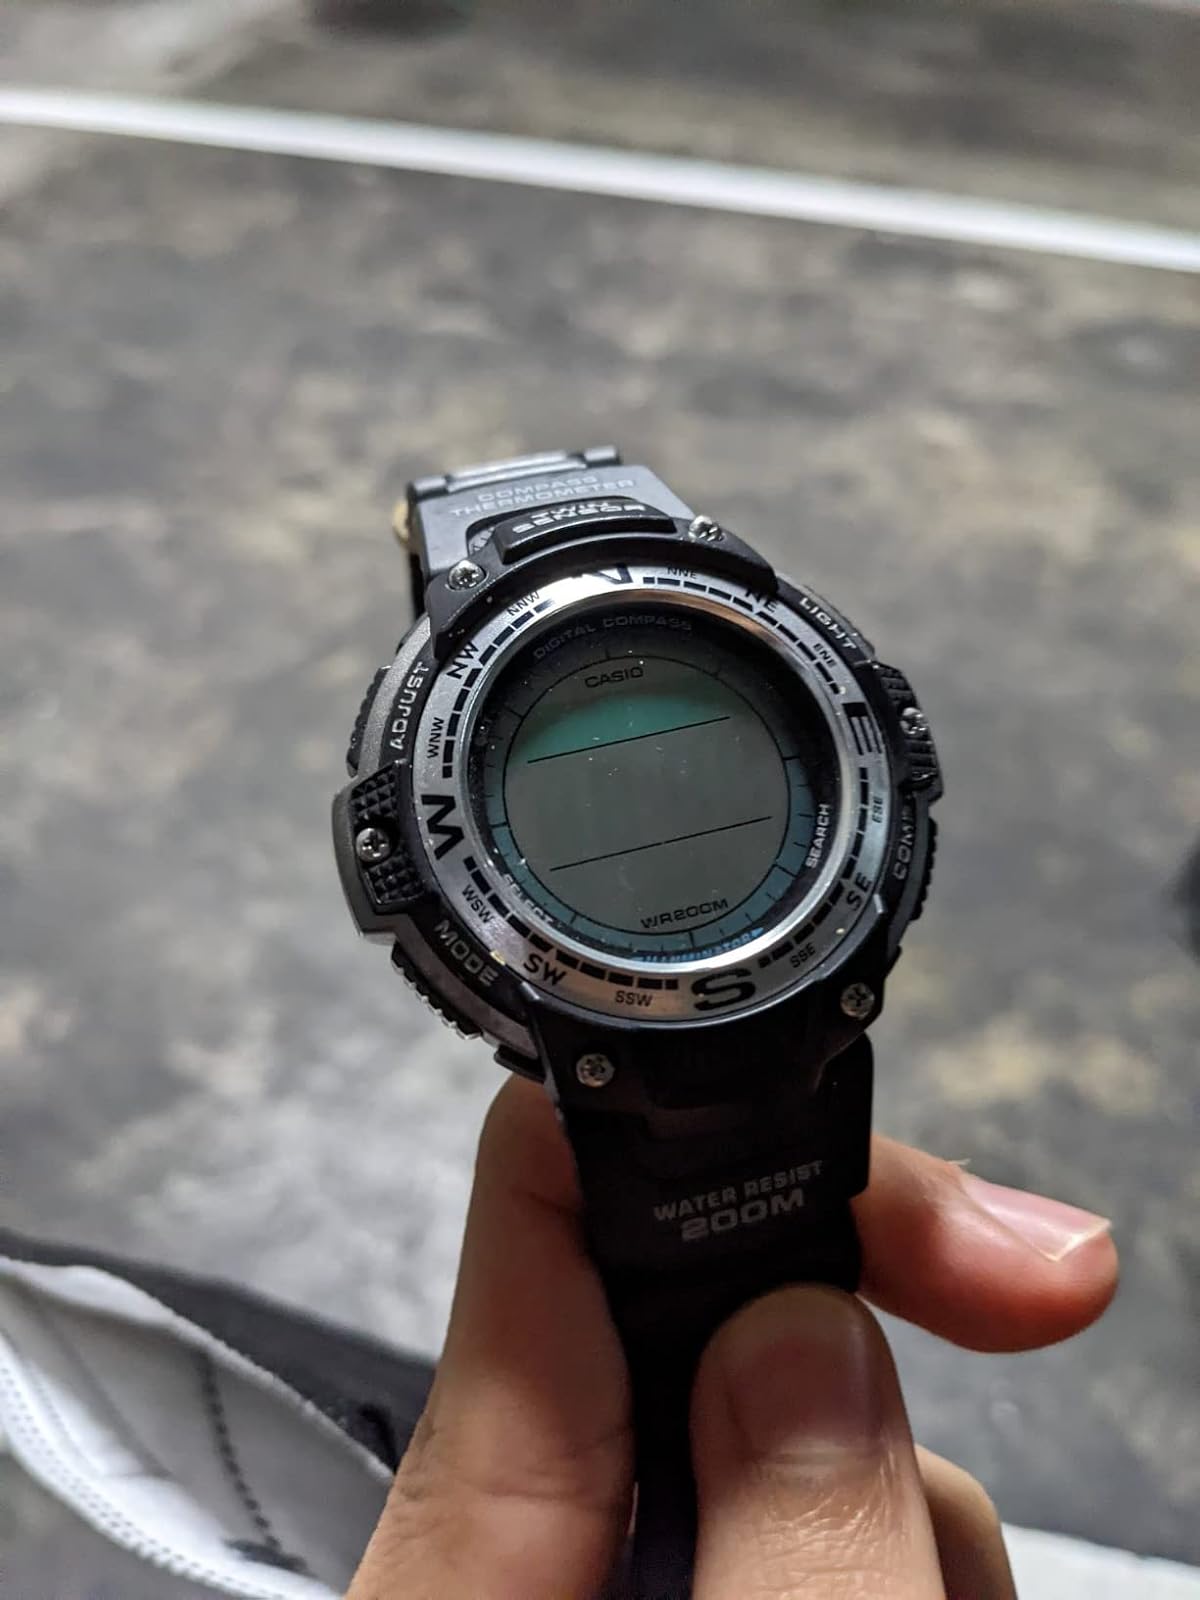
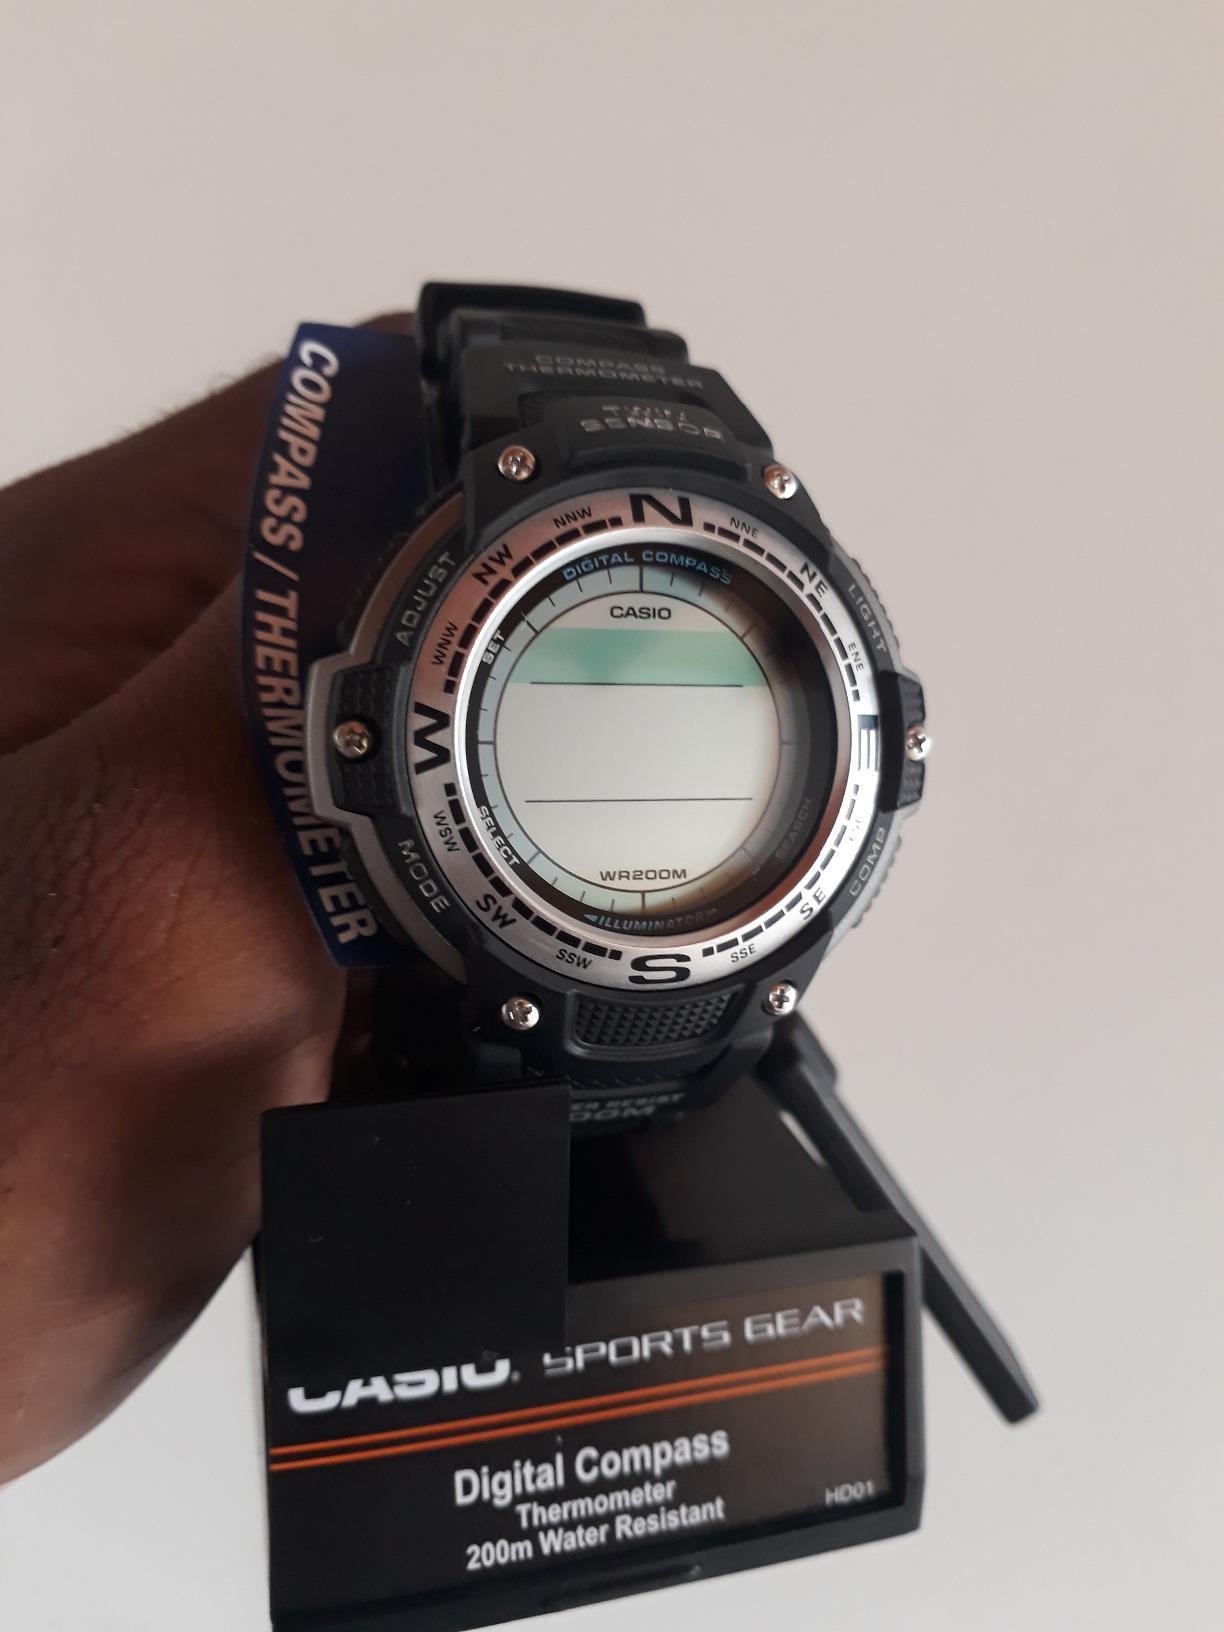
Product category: accessories_watch
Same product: yes